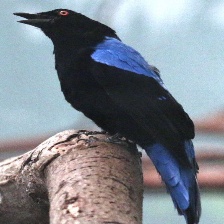
Species: FAIRY BLUEBIRD
Scientific name: IRENA